Yongfengnan station

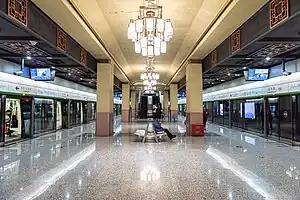
Platform

Yongfengnan station is a station on the Line 16 of the Beijing Subway. This station is opened in December 2016.